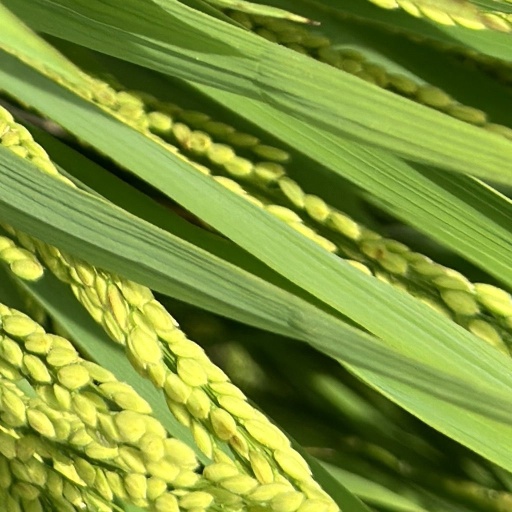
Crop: rice